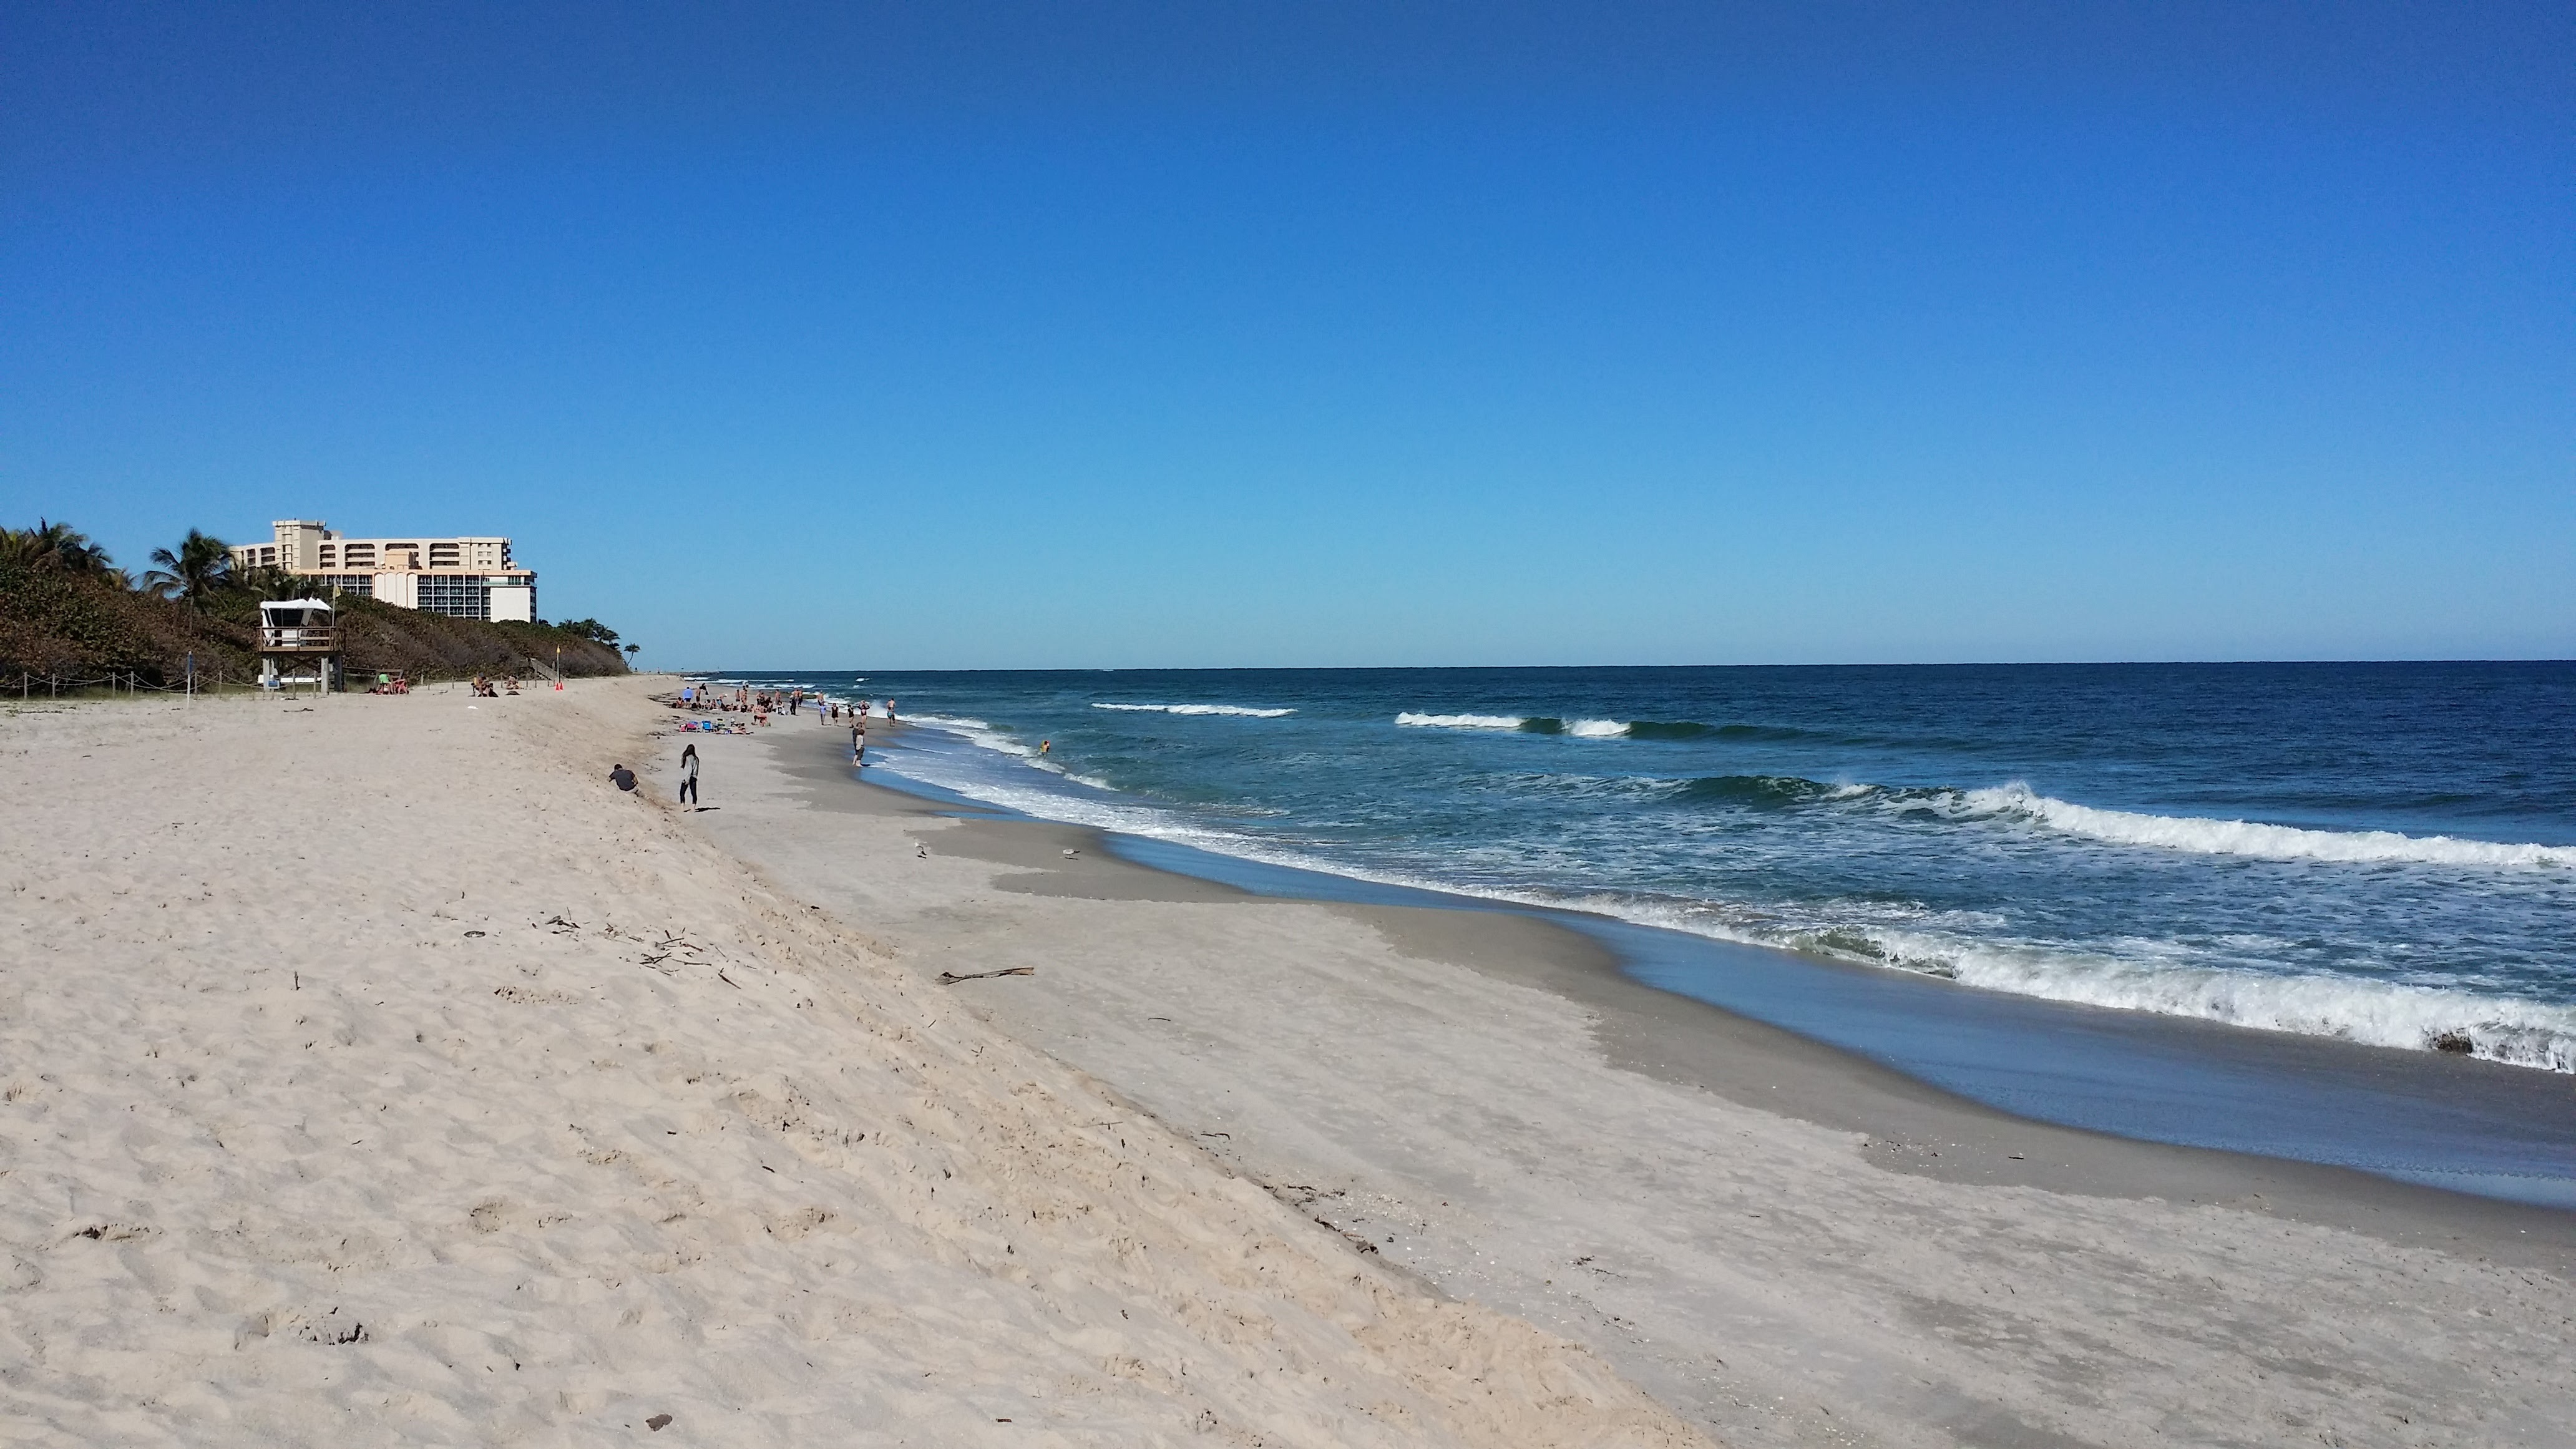
beach, landscape, sea, coast, water, nature, sand, ocean, horizon, light, shore, wave, vacation, travel, cliff, scenic, tropical, america, bay, landmark, tourism, terrain, body of water, outdoors, shells, places, waves, state, florida, cape, subtropical, jupiter beach, wind wave